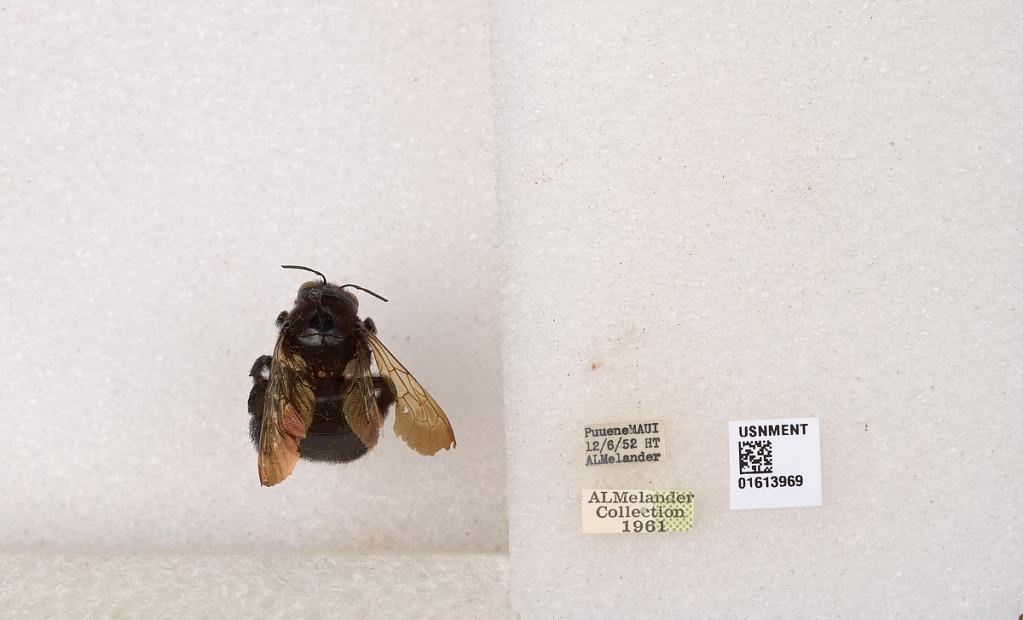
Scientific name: Xylocopa (Neoxylocopa) varipuncta Patton
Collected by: A. Melander
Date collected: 1952-12-6
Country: United States
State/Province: Hawaii
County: Maui
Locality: Puuene, Maui
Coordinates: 20.8651, -156.45